Bokuhime Project

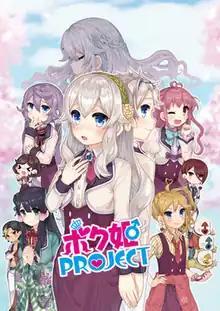
Cover art, featuring Ikusa in the center

Bokuhime Project is a mystery adventure video game developed by Wizard Soft. It was published by Nippon Ichi Software in Japan for the Nintendo Switch and PlayStation 4 in 2020, and for Microsoft Windows in 2021. The player takes the role of a young man who infiltrates a school for refined young ladies by enrolling as a female student to investigate an incident involving his sister. As part of their investigation, the player aims to get a seat in an influential organization at the school, and thereby needs to improve their character statistics to raise their character's cuteness, overcoming the other candidates.